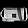
Label: Bag